Psiloritis Natural Park

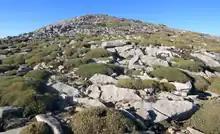
Mountain karstic steppe (Mount Agathias)

Psiloritis Natural Park extends on the Psiloritis mountain and its northern foothills till the Cretan Sea. It has an area of 1159 km. Administratively the park is split into the Prefectures of Rethymno and Heraklion. The headquarters of the park are located at the municipality of Anogeia.